Swiss Northeastern Railway

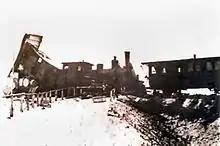
Clash at Seebach on 8 January 1885

On 8 January 1885, a Winterthur–Zürich train ran into a train coming from after passing a stop signal. The train from Wettingen was pushed back from over the junction on the open track towards Zurich. The accident caused seven casualties and major property damage. An NOB passenger train hit a group of Central Railway